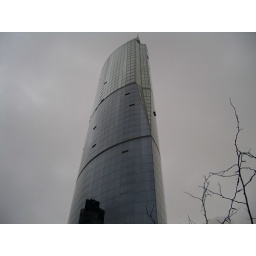
Smoky grey glass against a grey sky. What a gorgeous building